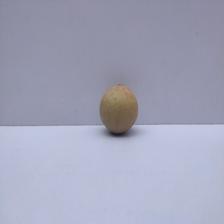
Size: Small